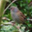
Label: bird